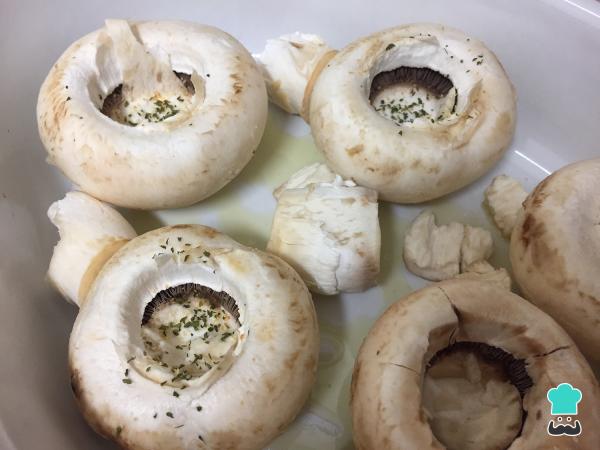
Para seguir con la preparación de los champiñones al horno con ajo y perejil, pelamos el diente de ajo y lo picamos finamente. Si lo preferimos, también podemos utilizar ajo en polvo. Después, rellenamos cada champiñón con un poco de ajo picado y perejil molido al gusto. Cuando tengamos listos todos los huecos, volvemos a espolvorear por encima para que las setas queden bien espaciadas. Para hacer la receta más saludable, nosotros no hemos incorporado sal, aunque si a ti te gusta y quieres añadirla, te recomendamos hacerlo al momento de servir los champiñones al horno.